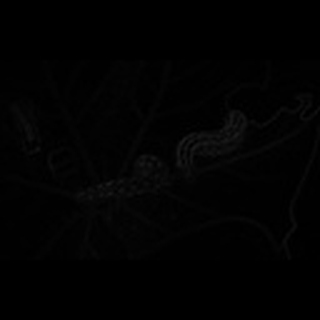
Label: cotton_army_worm